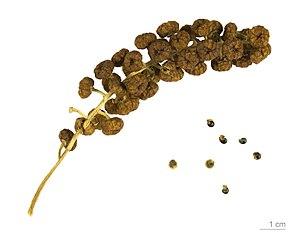
Le Belombra ou Raisinier dioïque est une espèce d'arbres dioïques de la famille des Phytolaccaceae, originaire des pampas sud-américaines où il constitue la seule espèce d'arbres présente.